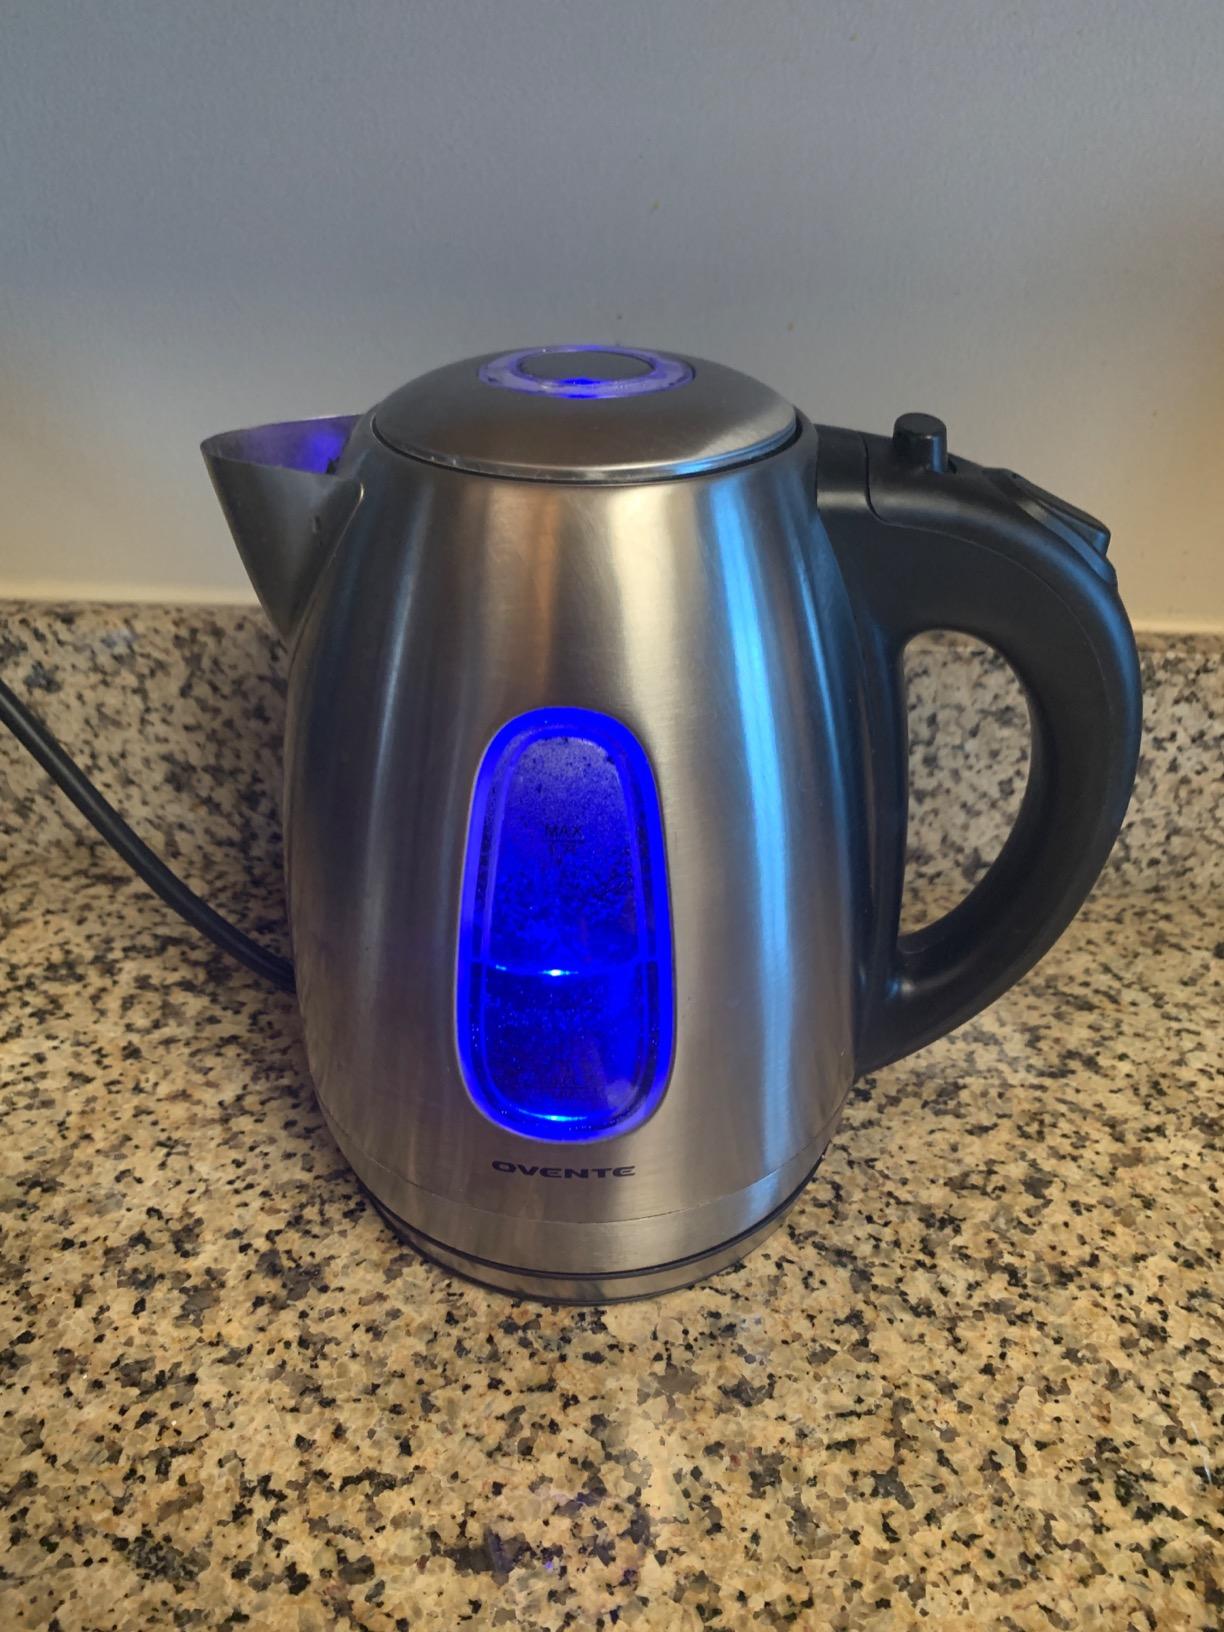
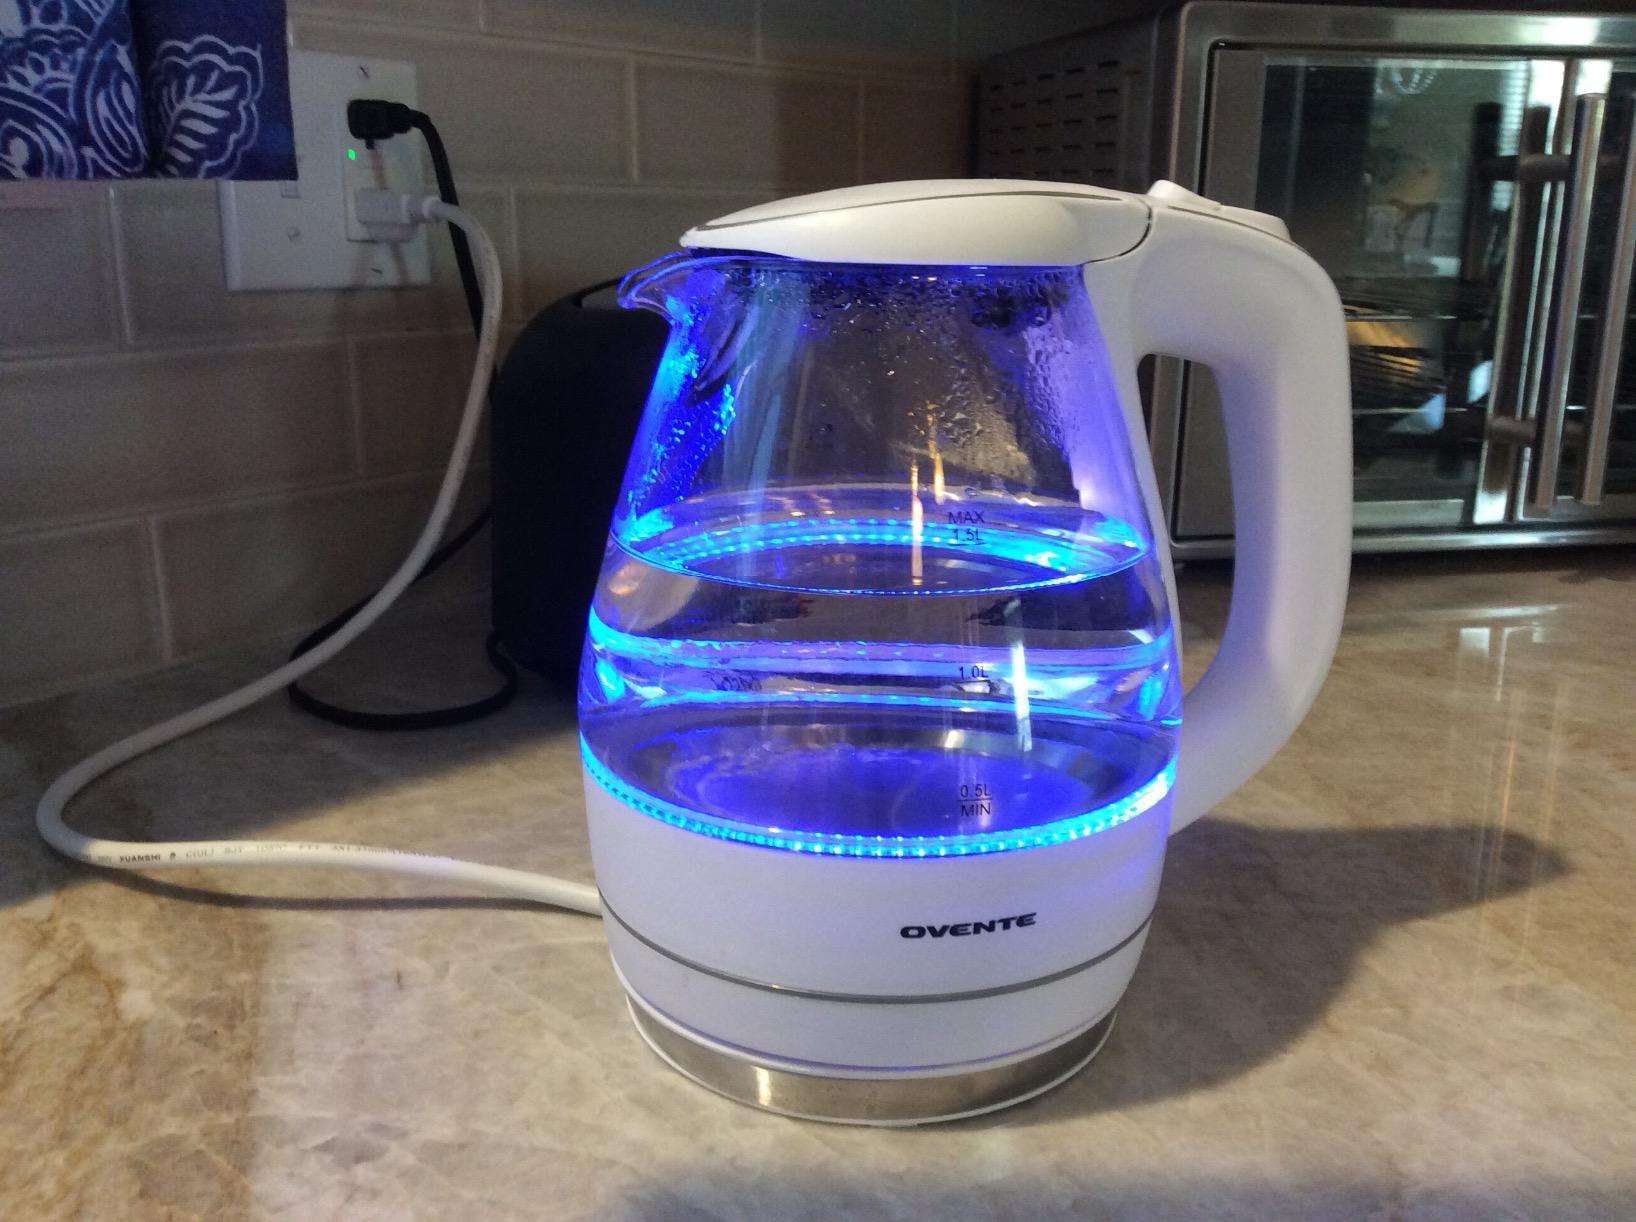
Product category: items_kettle
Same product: no